Miminashi Station

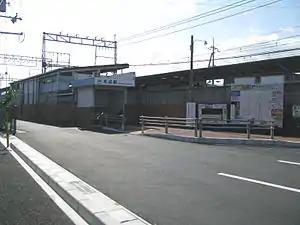
Miminashi Statio

is a passenger railway station located in the city of Kashihara, Nara Prefecture, Japan. It is operated by the private transportation company, Kintetsu Railway.